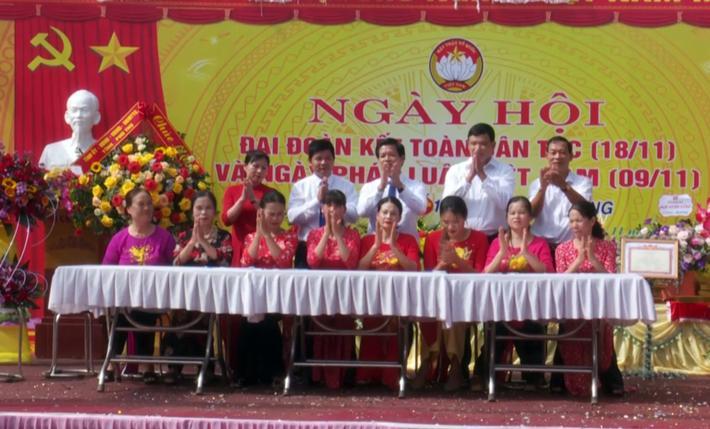
những người ở trên sân khấu đang xếp thành hai hàng